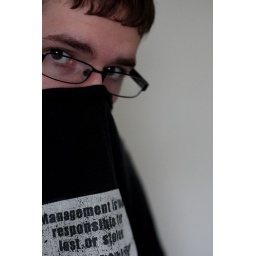
Babycat pooped in the floor.It was spectacularly foul. I guess that's what I get for closing the bathroom door while I shower.